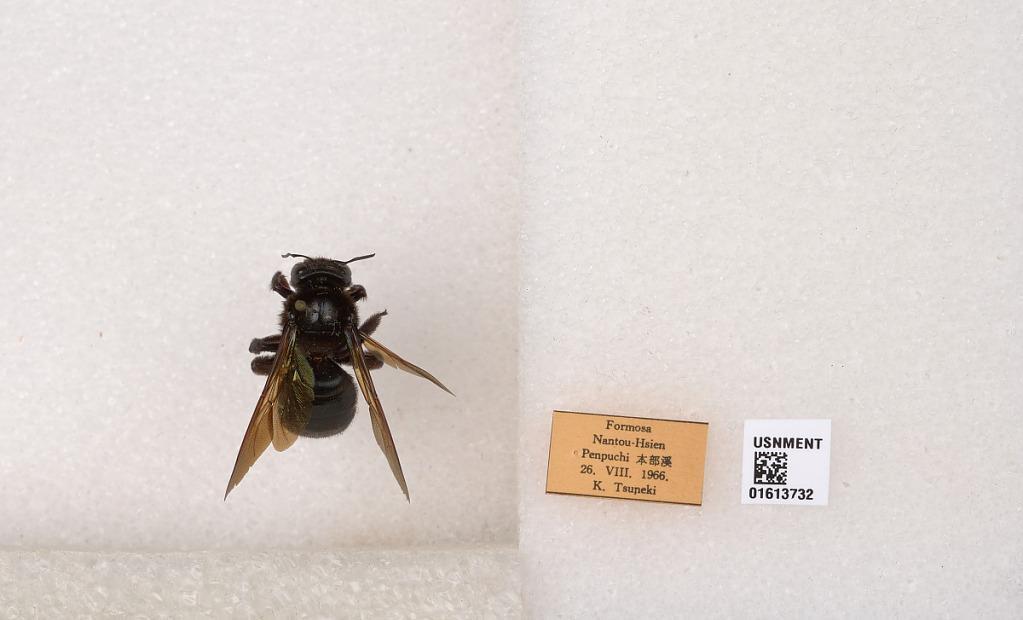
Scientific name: Xylocopa (Biluna) tranquebarorum formosana Matsumura
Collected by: K. Tsuneki
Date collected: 1966-8-26
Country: Taiwan
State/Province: Taiwan
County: Nantou
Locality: Penpuchi